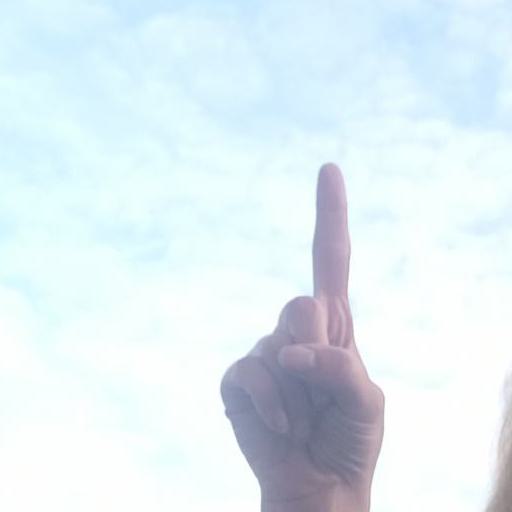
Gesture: one